Lo Mutuc

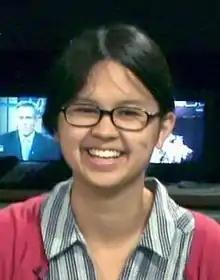
Mutuc in 2009

Lo Mutuc (born Charlyne Amanda Yi; January 4, 1986) is an American actor, comedian, musician, and writer, known for their role as Dr. Chi Park in the Fox medical drama "House" (2011–2012), and for providing the voices of the Rubies in the Cartoon Network animated series "Steven Universe" (2015–2018) and its epilogue series "Steven Universe Future" (2019–2020), Chloe Park in "We Bare Bears" (2015–2019), Alice in "Summer Camp Island" (2018–2023), Mai in "Next Gen" (2018), and Larry in "StuGo" (2025–present).